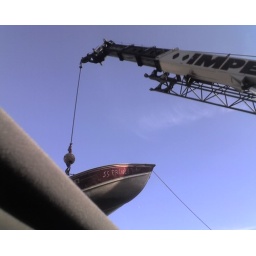
A boat being lifted over my car on North Avenue during rush hour. Near Cicero Avenue